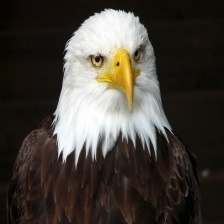
Species: BALD EAGLE
Scientific name: HALIAEETUS LEUCOCEPHALUS